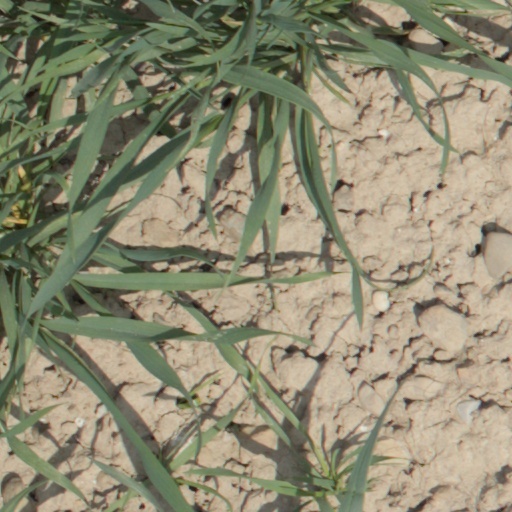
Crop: wheat